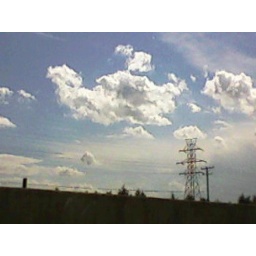
rt cloud snail. Free advertising in the sky